Golconde Dormitory

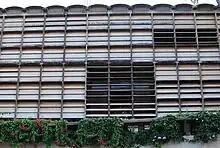
Golconde dormitory of the Sri Aurobindo Ashram in Pondicherry

Golconde Dormitory, or Golconde, is a private residence for the Sri Aurobindo Ashram in the town of Puducherry, India designed by architect Antonin Raymond, completed in 1942. Raymond designed the building to mitigate the effects of the hot and humid climate using reinforced concrete, the first building in India to use this technique, recognized as "The first modernist building in India".